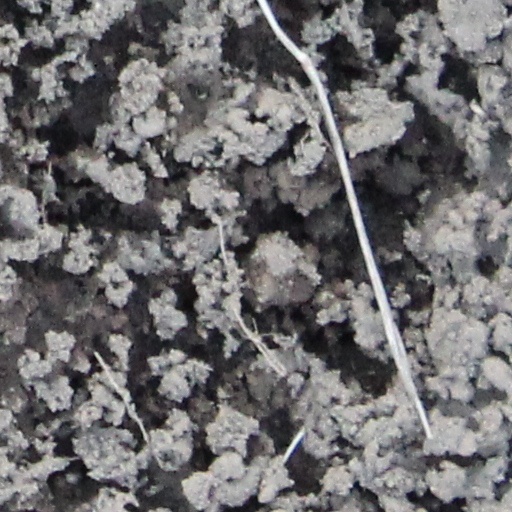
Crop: wheat